Narco-submarine

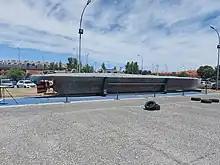
Transatlantic smuggling submarine guarded by the National Police Corps of Spain at the National Police School in Ávila.

Narco-submarines were considered by officials to be an oddity until 2000, when Colombian Anti-Narcotics Police discovered what was reported to be a half-built 36 m-long true submarine in a warehouse outside Bogotá. The double-hulled steel vessel could have traveled 3,700 kilometers, dived 100 m, and could have carried about 15 tonnes of cocaine.